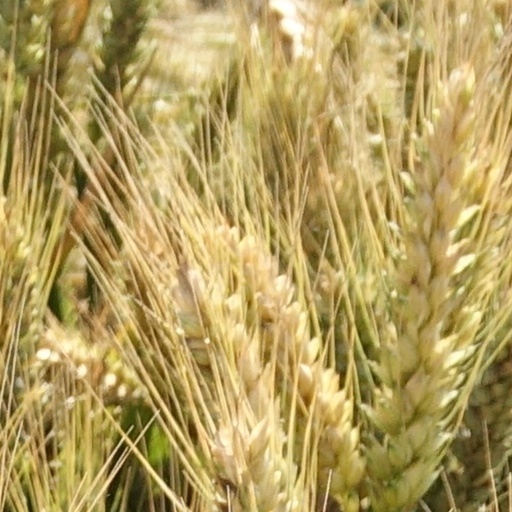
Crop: wheat